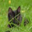
Label: cat